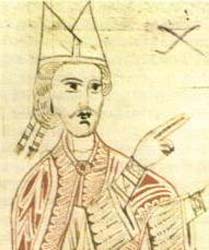
สมเด็จพระสันตะปาปาเกรกอรีที่ 7

ไฟล์:Gregor7 g.jpg|thumb
สมเด็จพระสันตะปาปาเกรกอรีที่ 7 () ทรงดำรงตำแหน่งพระสันตะปาปาตั้งแต่ ค.ศ. 1073 ถึง ค.ศ. 1085
เกิดในเมืองทัสคานี่ ได้รับเลือกเป็นพระสันตะปาปา วันที่ 22 เมษายน ค.ศ.1073 มรณะวันที่ 25 พฤษภาคม ค.ศ.1085
พระองค์ทรงเรียกประชุมสังคายนาออกโองการว่า “พระสันตะปาปาเท่านั้น
ที่เป็นสากล ไม่มีผู้ใดอาจตัดสินพระองค์ได้”
==ข้อมูลเพิ่มเติม==
* พระสันตปาปาลำดับที่ 157 ข้อมูลของหอจดหมายเหตุอัครสังฆมณฑลกรุงเทพฯ
* ความขัดแย้งระหว่างศาสนจักรและอาณาจักร ( พระเจ้าเฮนรี่ที่ 4 และ สมเด็จพระสันตะปาปาเกรกอรีที่ 7 )
* นักบุญเกรกอรี่ ที่ 7
หมวดหมู่:นักบุญในคริสต์ศตวรรษที่ 11
หมวดหมู่:บุคคลที่เกิดในคริสต์ทศวรรษ 1020
หมวดหมู่:บุคคลในคริสต์ศตวรรษที่ 11
หมวดหมู่:พระสันตะปาปาชาวอิตาลี|กเรกอรีที่ 7
หมวดหมู่:บุคคลจากแคว้นตอสคานา